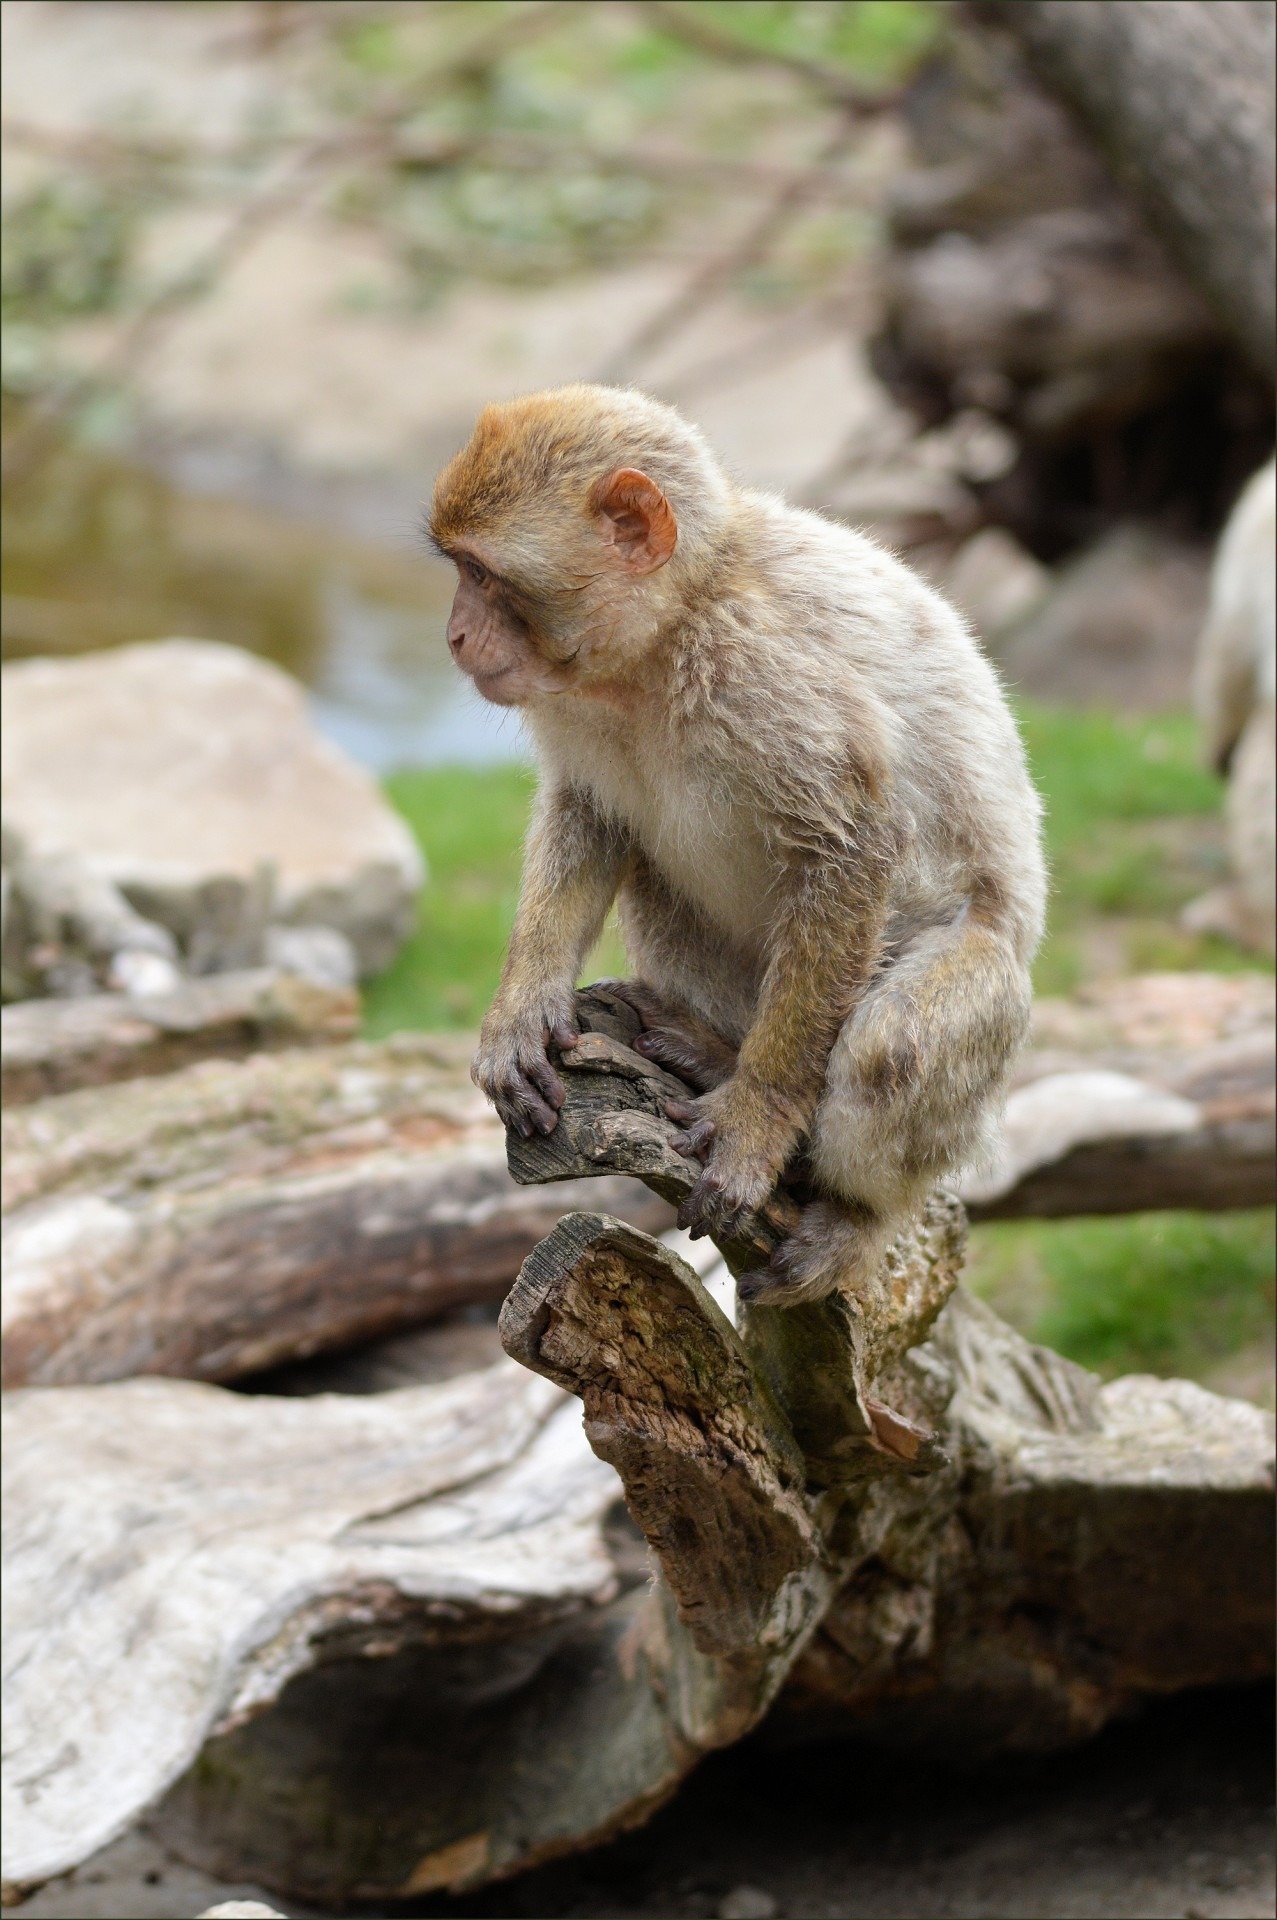
nature, wilderness, animal, wildlife, wild, environment, zoo, mammal, monkey, fauna, primate, outdoors, zoology, ape, species, macaque, old world monkey, berber, new world monkey